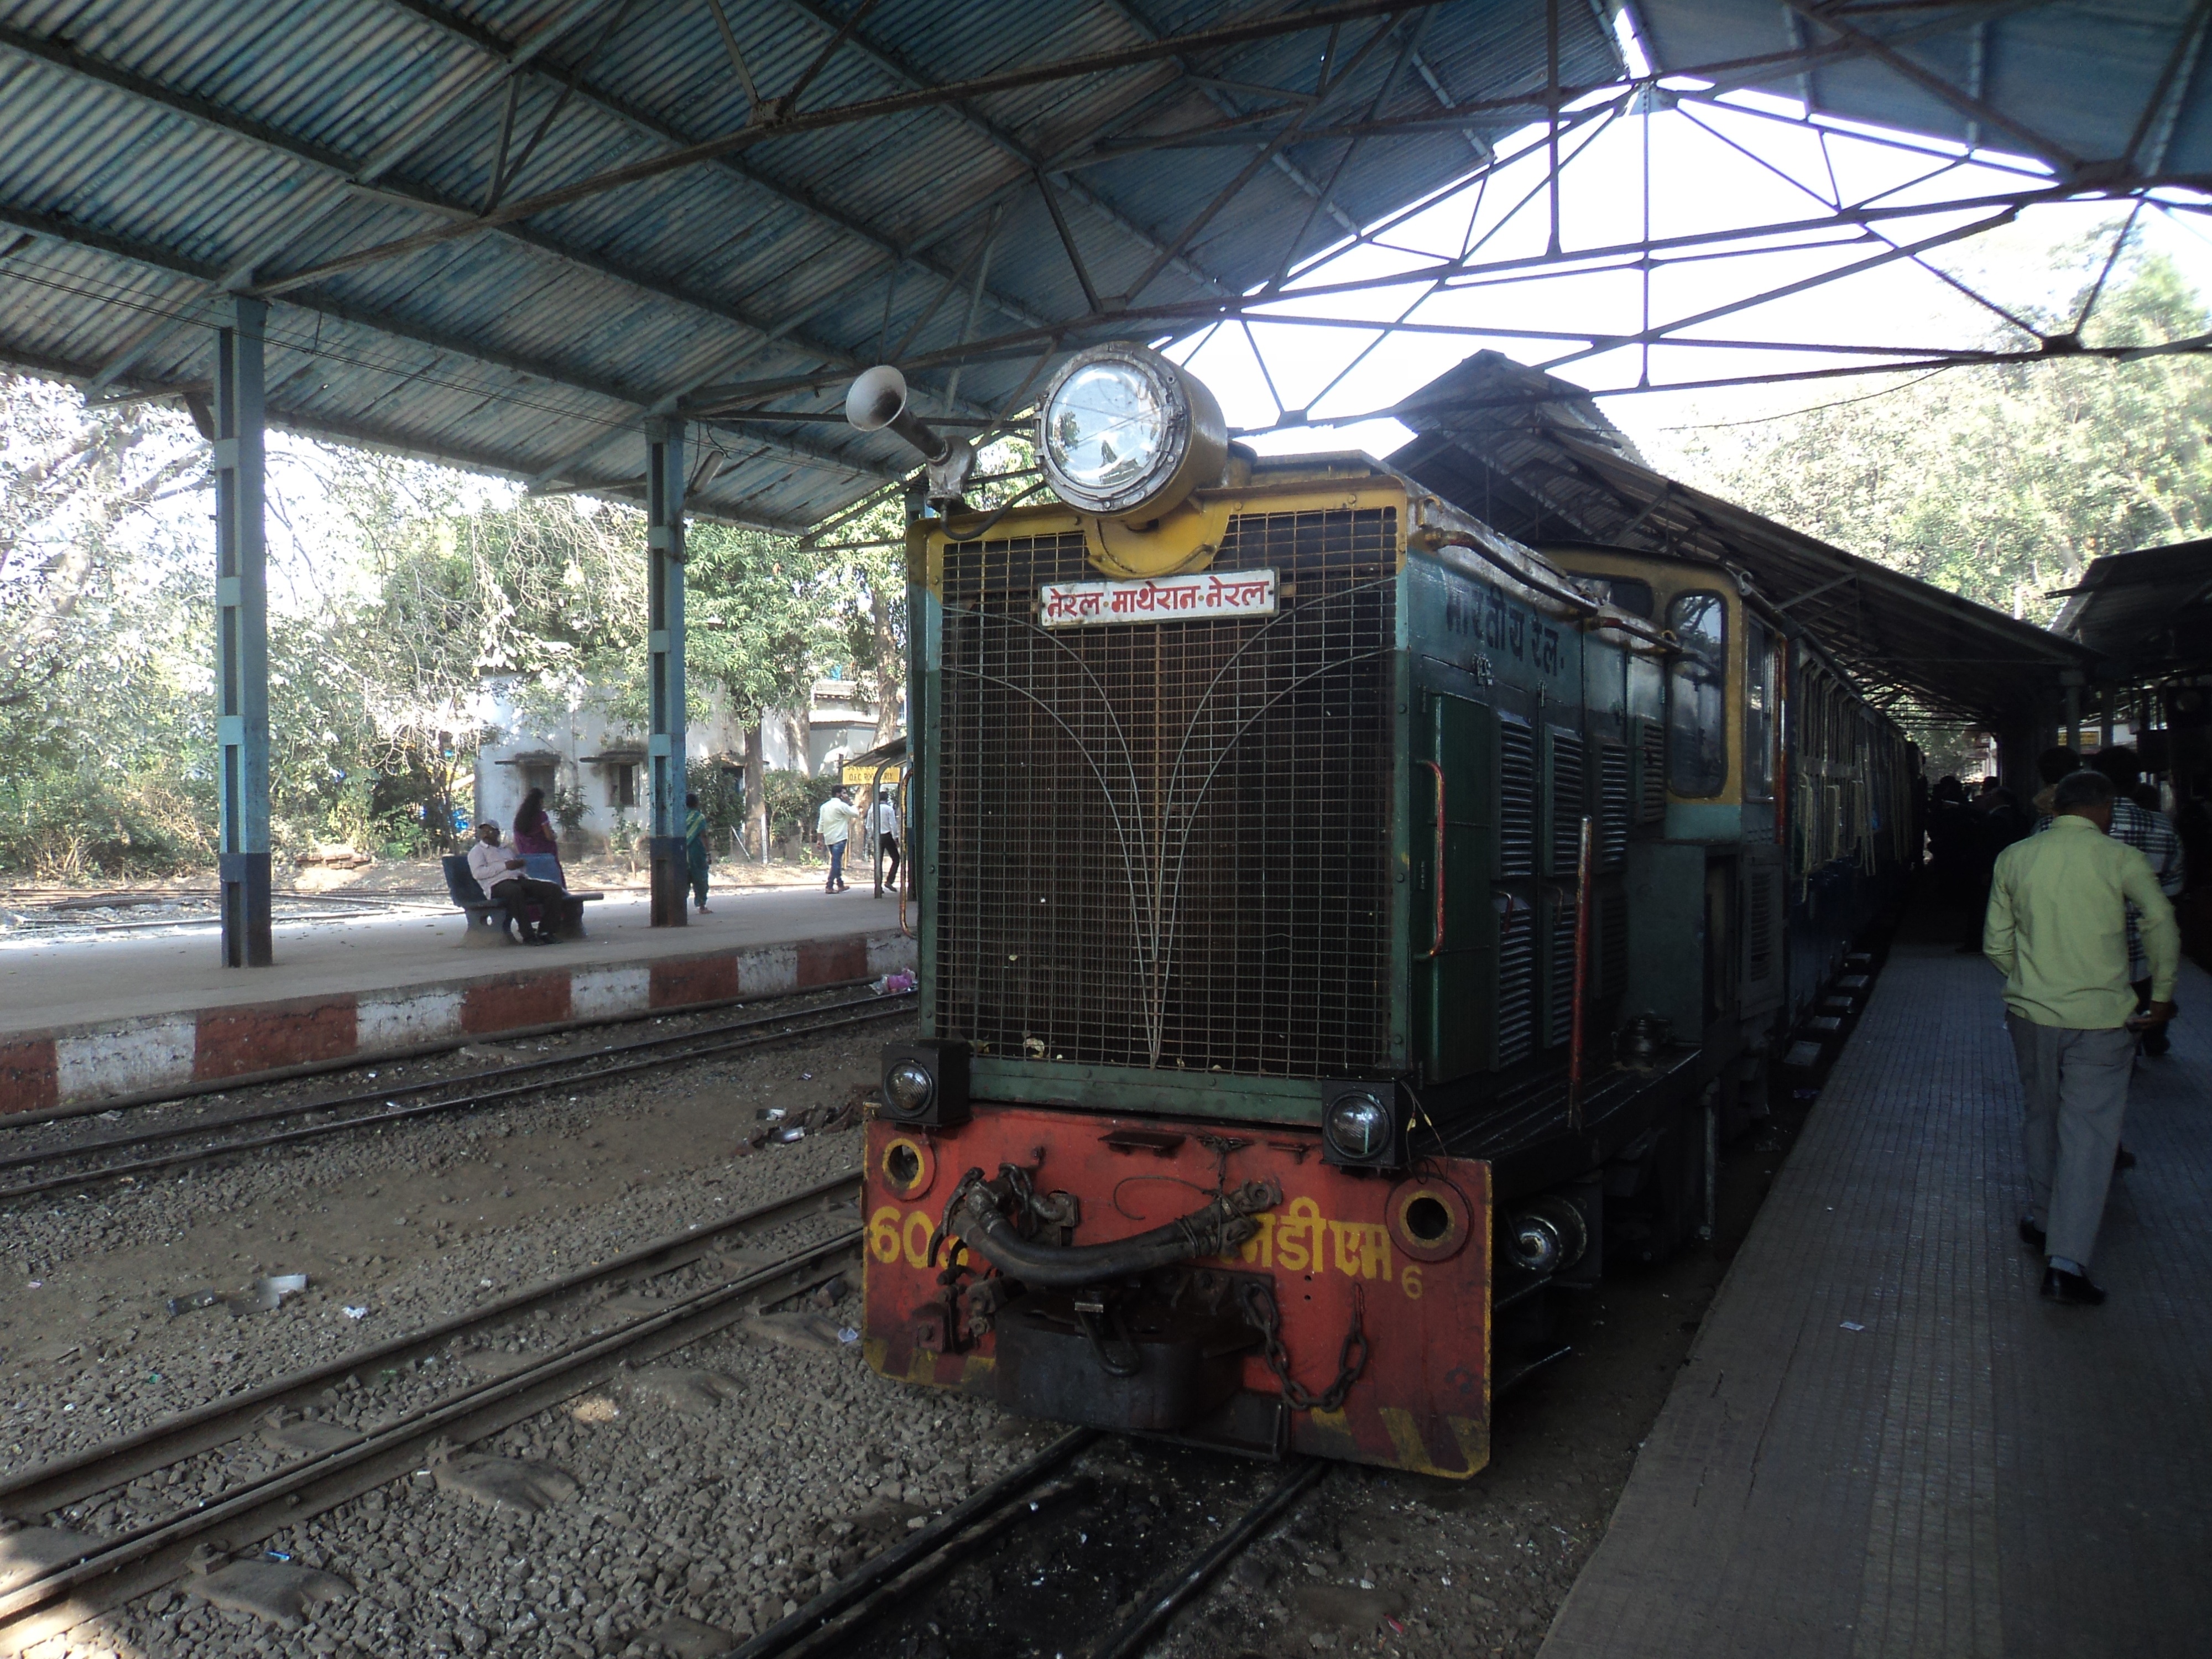
track, train, asphalt, transport, vehicle, train station, public transport, locomotive, rail transport, hill station, land vehicle, rolling stock, railroad car, mini train